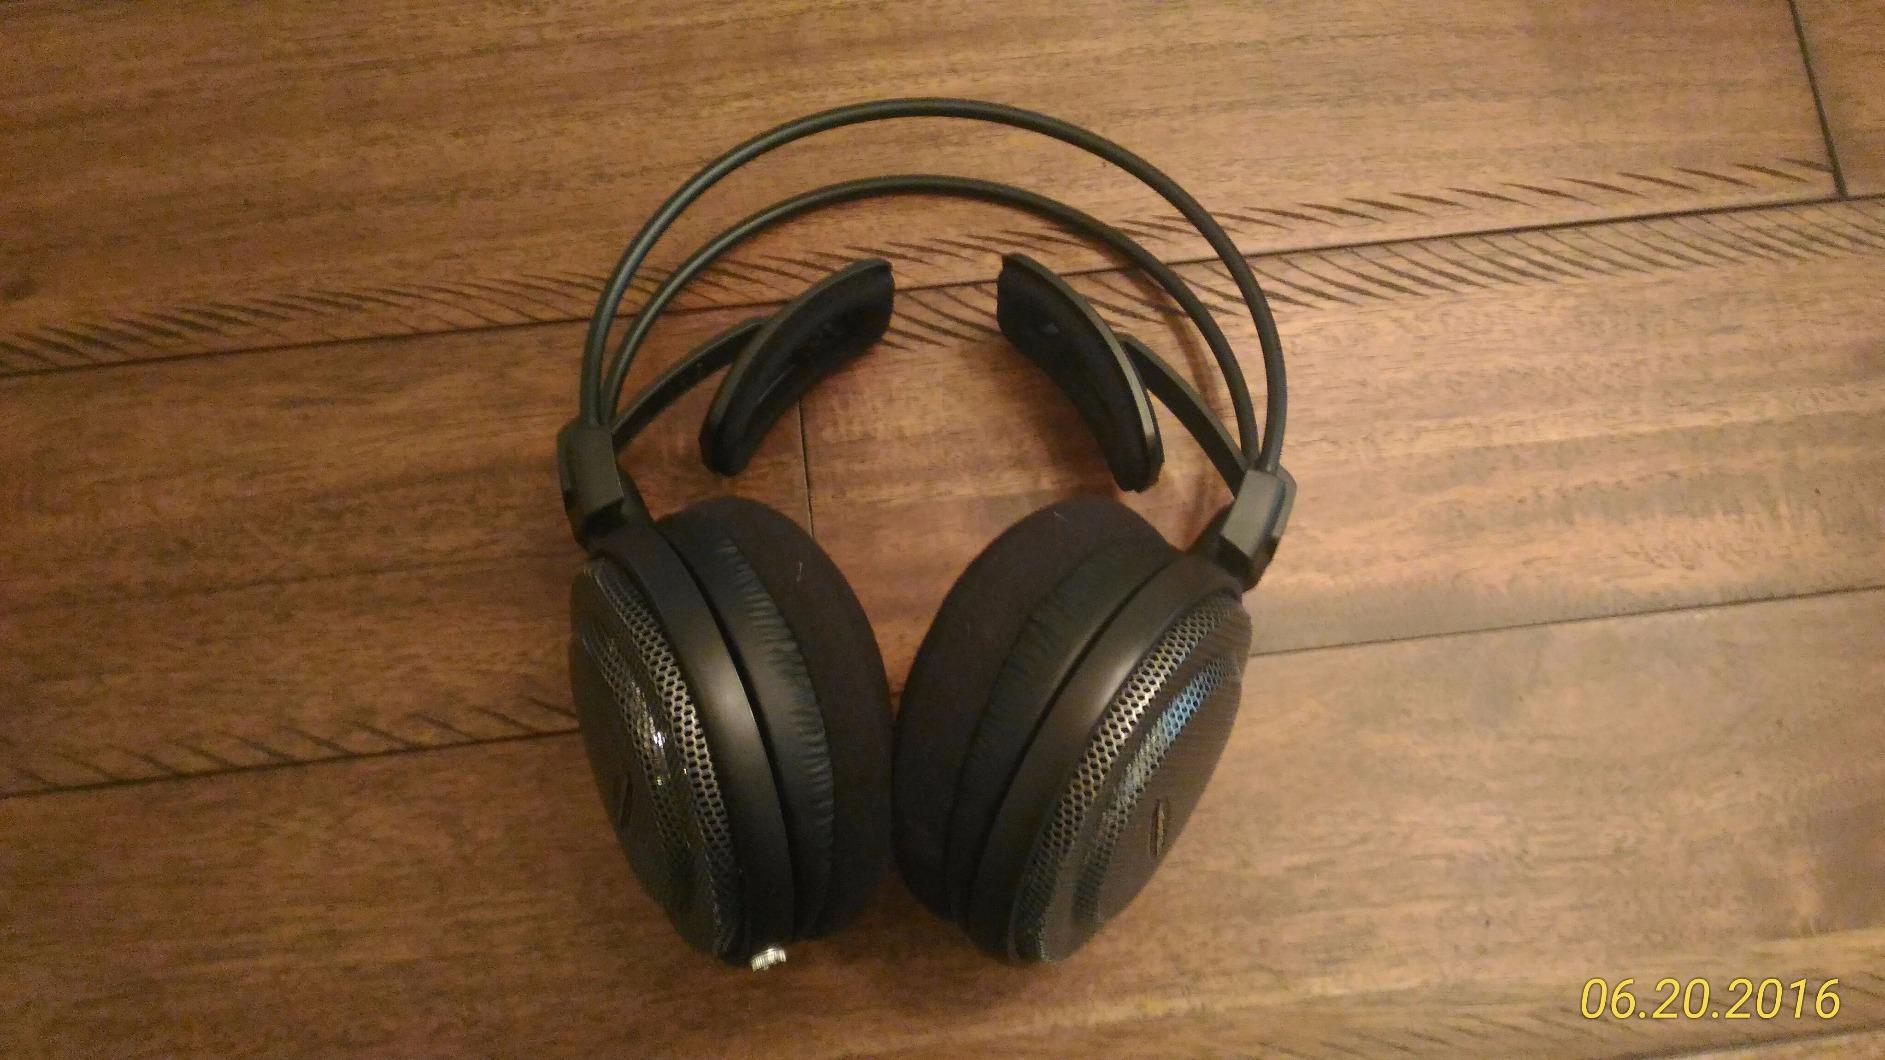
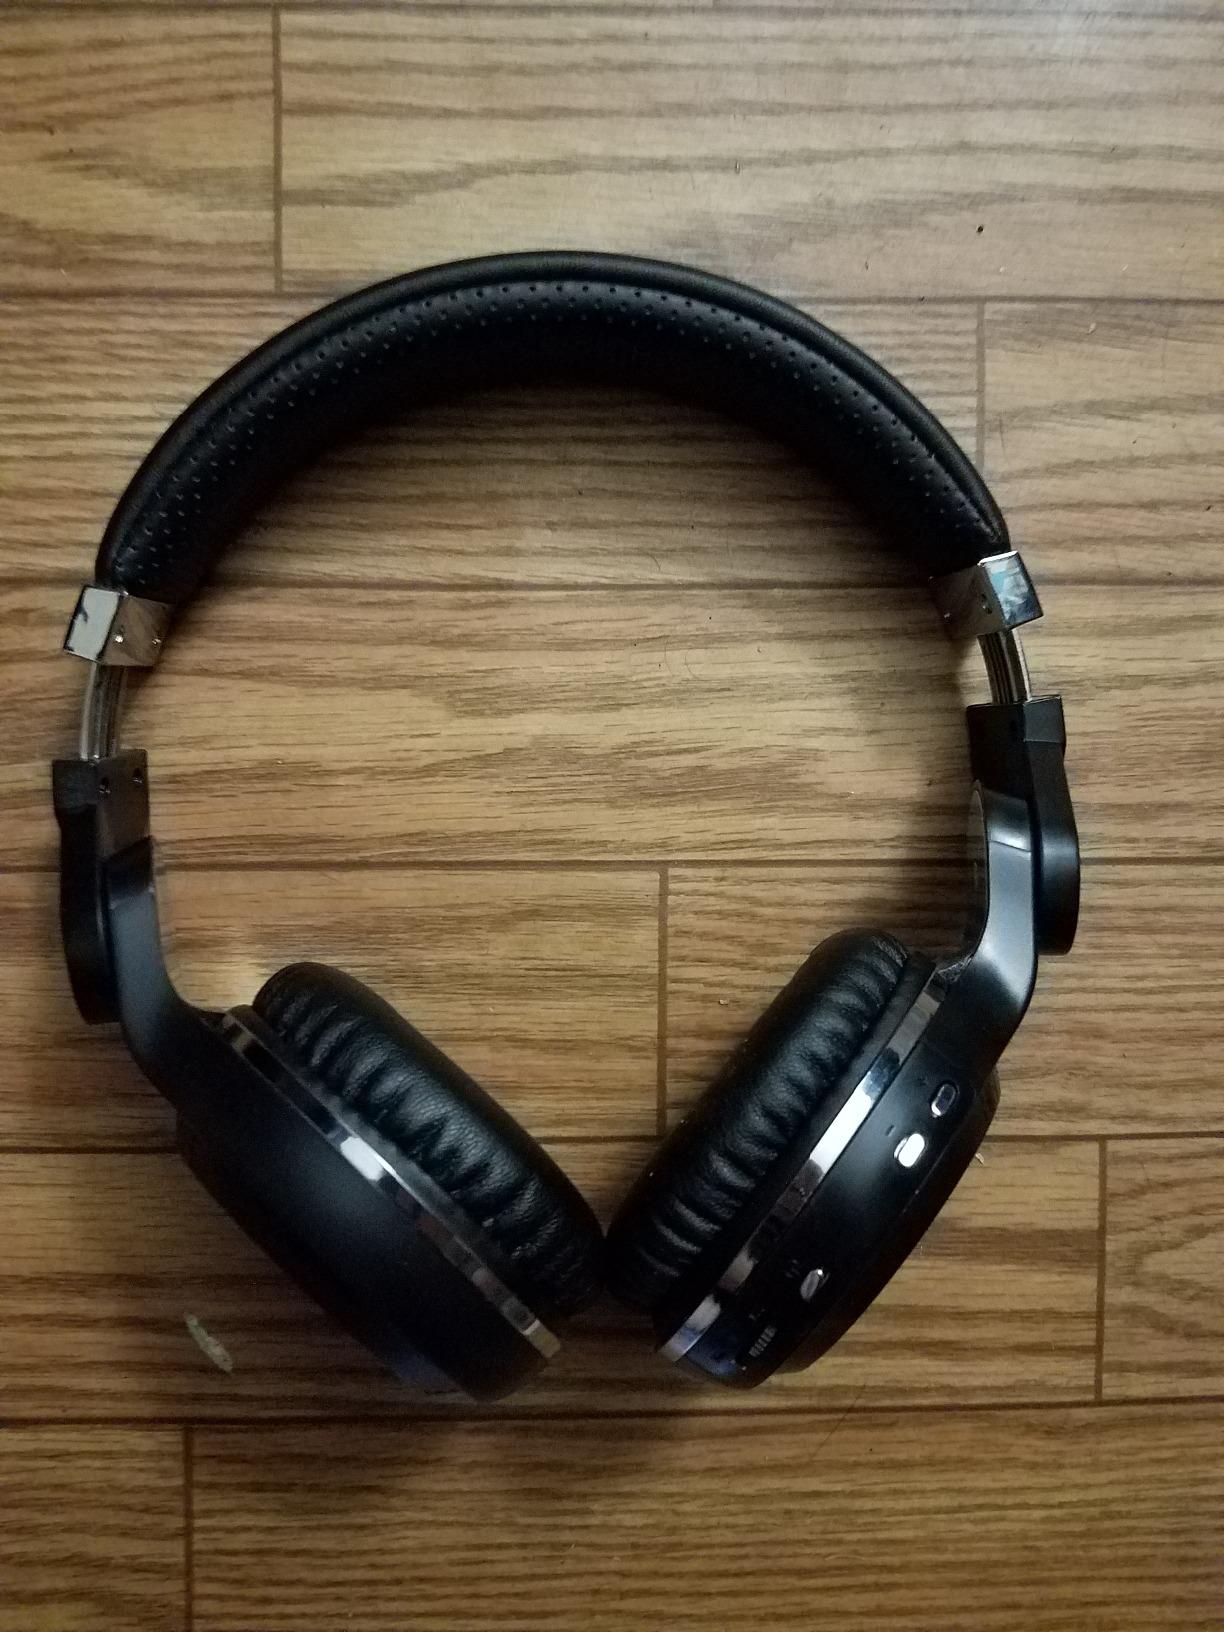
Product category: headphones
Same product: no